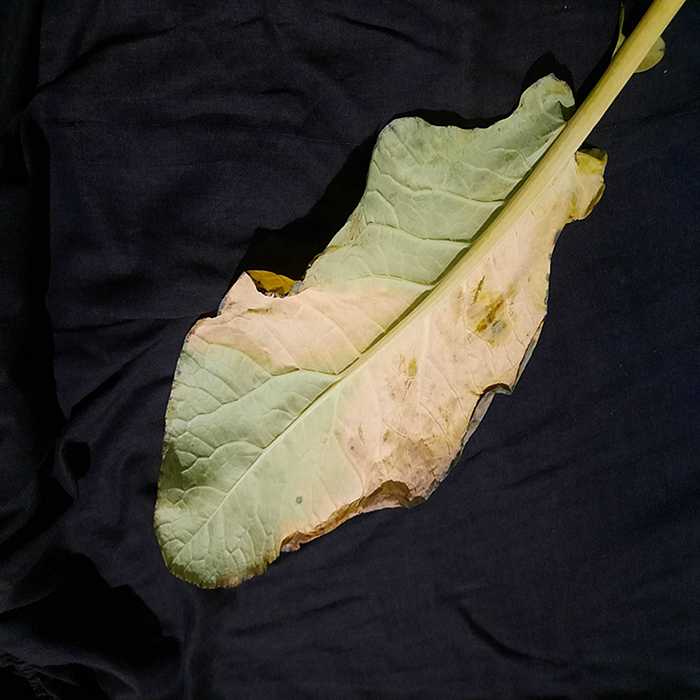
Plant: Cauliflower
Label: Black Rot